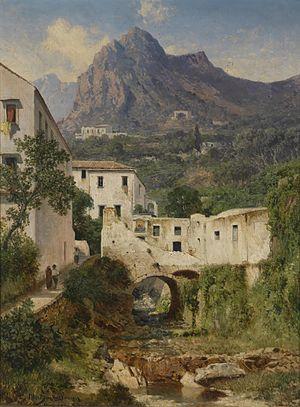
Albert Zimmermann, né le 20 septembre 1808 à Zittau et mort le 18 octobre 1888 à Munich, est un peintre allemand.